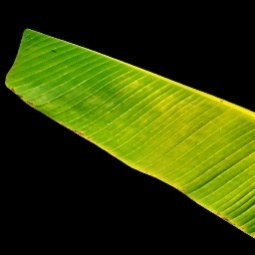
Label: Healthy